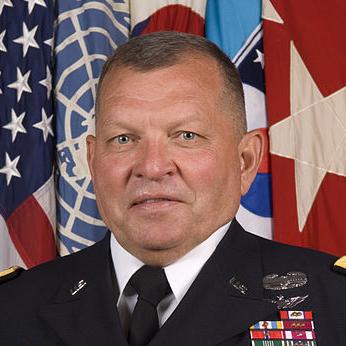
Age: 57